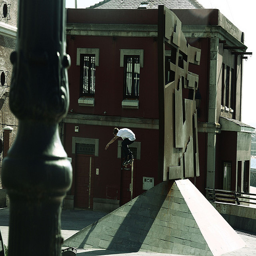
A skateboarder is descending a big slanted sculpture.
A person jumping off a large ramp on a board
a skateboarder doing a jump on a small pyramid
A boy riding a skate board in front of a red brick building.
A person is on his skateboard doing a trick in mid air in front of a building.